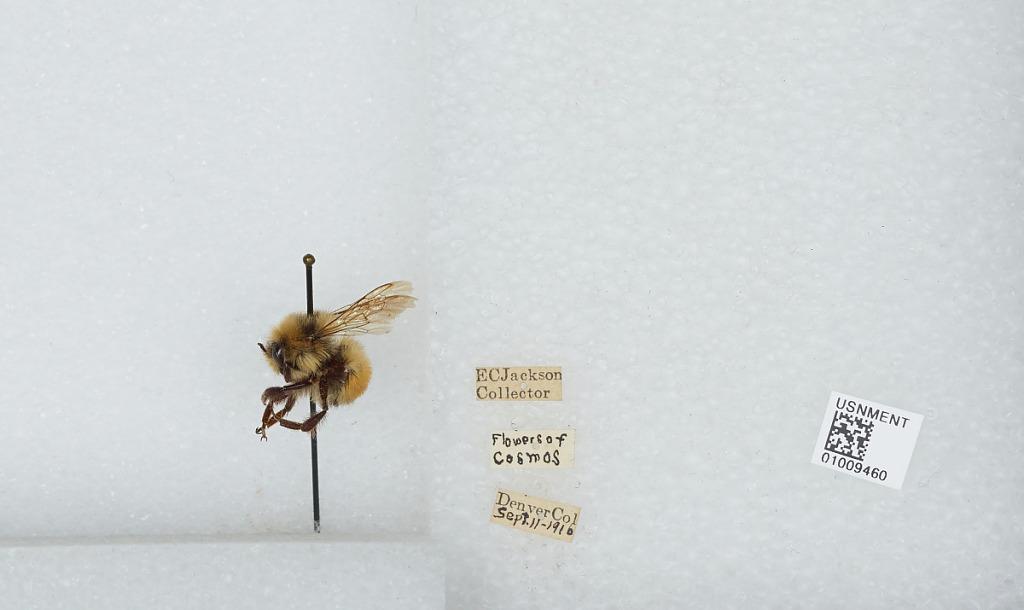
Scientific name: Bombus (Pyrobombus) huntii Greene
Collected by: E. Jackson
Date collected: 1916-9-11
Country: United States
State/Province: Colorado
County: Denver
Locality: Denver
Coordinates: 39.7392, -104.985